Rigi Railways

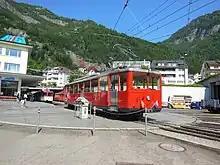
Vitznau terminus, with selection of different aged rolling stock in the station, and on the turntable linking station and depot

The Vitznau–Rigi railway commences from a terminal station in the centre of Vitznau, and adjacent to the landing stage served by the Schifffahrtsgesellschaft des Vierwaldstättersees. This company operates passenger vessels, including some historic paddle steamers, on services that link Vitznau with the city of Lucerne and other places on Lake Lucerne. The public square between the station and landing stage is largely occupied by a turntable used by the railway to access its lakeside depot.